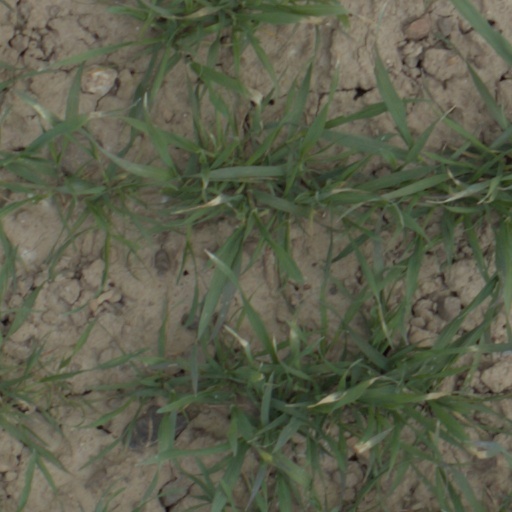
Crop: wheat